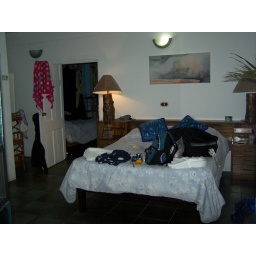
first bedroom as you walk in the door